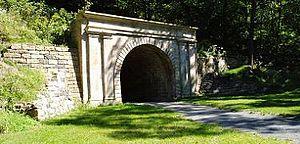
"Le tunnel de Staple Bend se trouve environ 6,4 km à l'est de Johnstown, en Pennsylvanie, dans une ville appelée Mineral Point. Le tunnel a été le premier tunnel ferroviaire construit aux États-Unis. Il a été construit entre 1831 et 1834 pour le chemin de fer ""Allegheny Portage Railroad"". Le tunnel est long de 275 m.